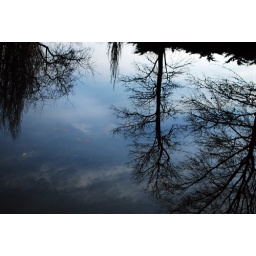
fish in the sky - FULL VIEW PLEASE